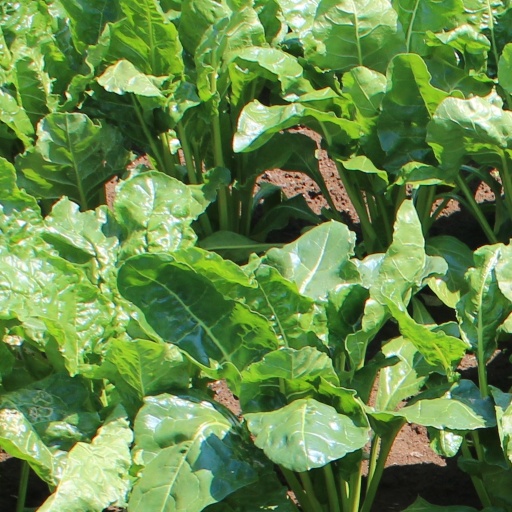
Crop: sugar beet